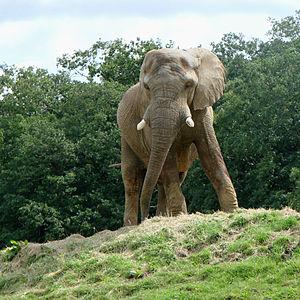
Eléphant d'Afrique, zoo de Thoiry.
Le ZooSafari de Thoiry est un parc zoologique français situé dans la région Île-de-France, dans le département des Yvelines, à une quarantaine de km à l'ouest de Paris. Le parc prend place au sein du domaine du château de Thoiry, situé sur les communes rurales de Thoiry et de Villiers-le-Mahieu. Ouvert en 1968 et d'abord géré par son fondateur, Antoine de la Panouse, puis par son fils Paul, il est désormais géré par Edmond et Colomba de La Panouse. Il est la propriété du Groupe Thoiry Participations, dont le capital se partage entre la société de capital-investissement Ekkio Capital, la famille de la Panouse et trois autres fonds d'investissement.